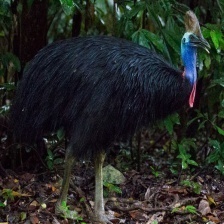
Species: CASSOWARY
Scientific name: CASUARIUS